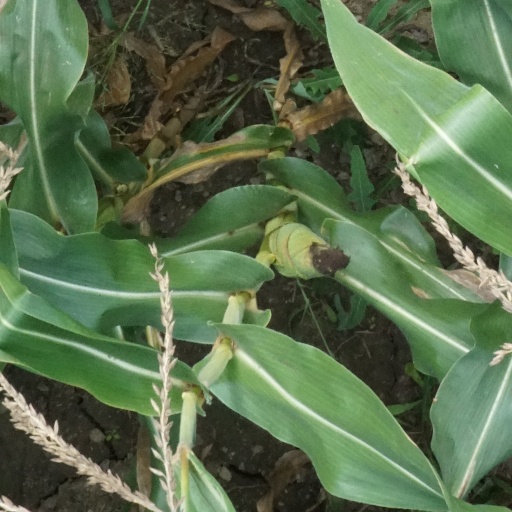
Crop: maize; corn